Love and Larceny (1960 film)

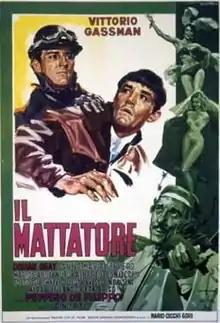

Love and Larceny (in Italian, Il mattatore, "The Showman") is a 1960 Italian comedy film directed by Dino Risi. It was entered into the 10th Berlin International Film Festival.